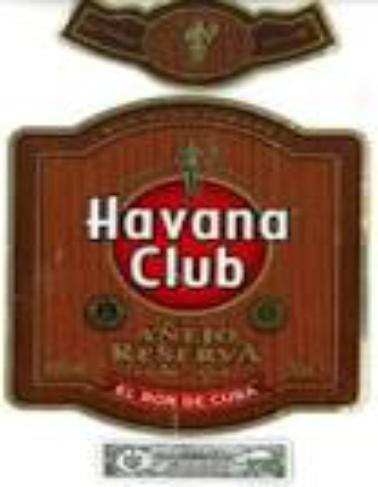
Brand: Havana Club
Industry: Necessities